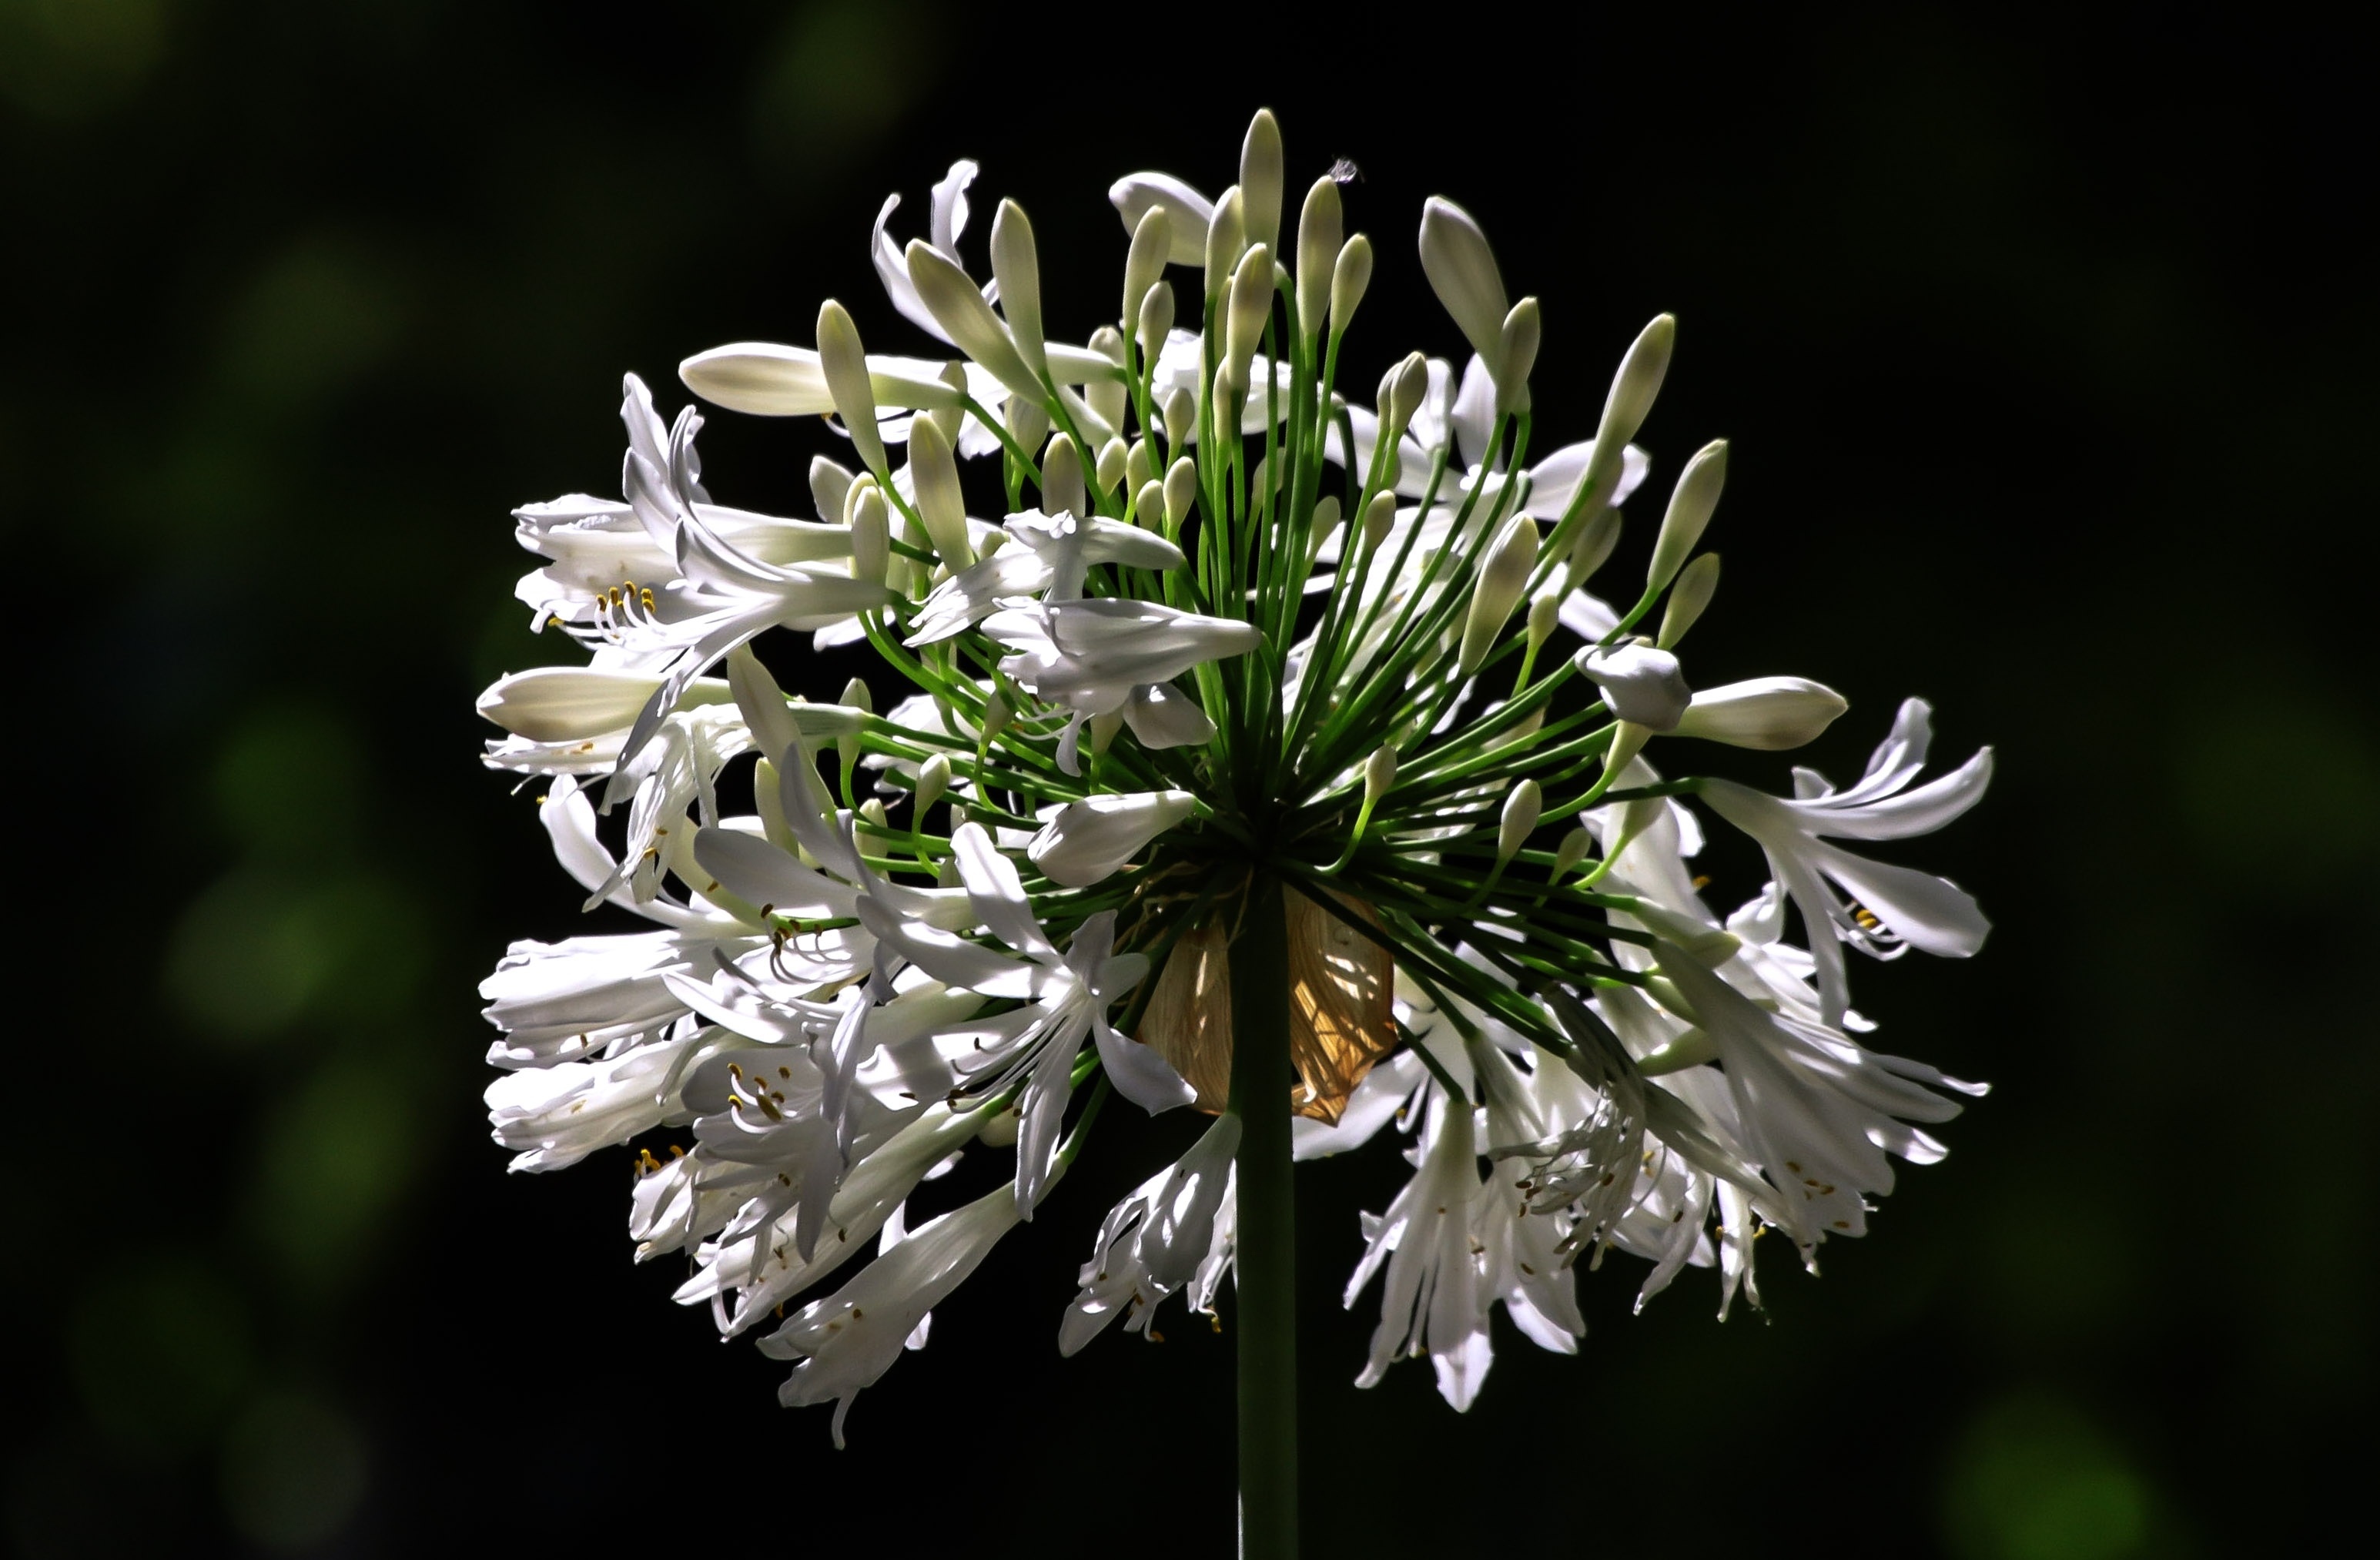
nature, blossom, plant, photography, flower, herb, produce, macro, natural, botany, garden, flora, botanical, wildflower, close up, gardening, floristry, macro photography, flowering plant, land plant